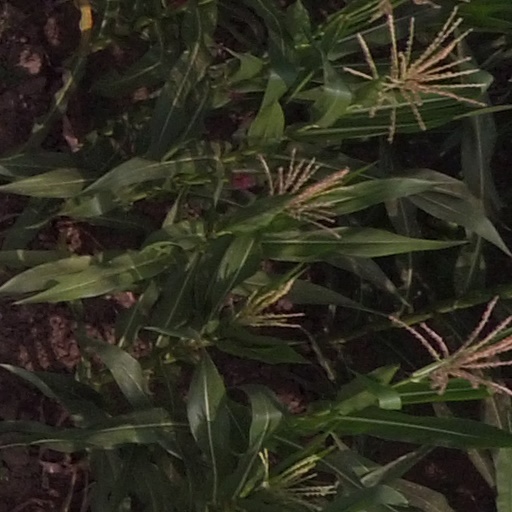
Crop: maize; corn